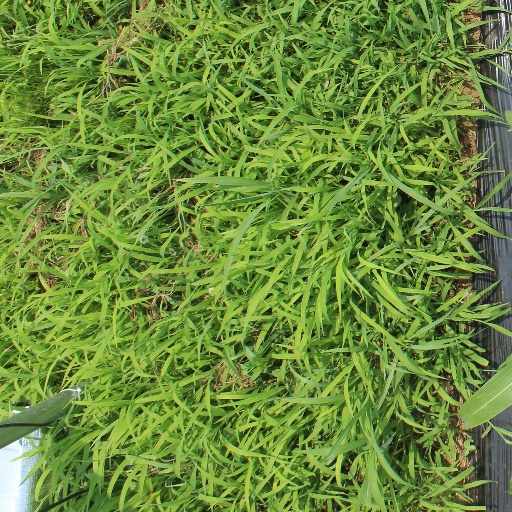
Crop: sorghum